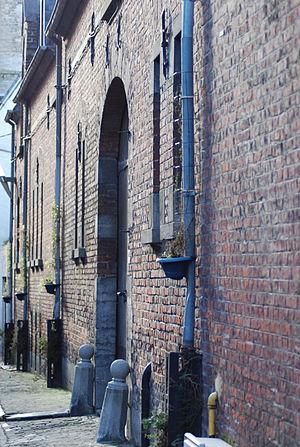
La maison d'Henri Leroy - Rue Henri Leroy à Soignies
Henri Eloy Joseph Leroy, médecin, patriote et bourgmestre de Soignies, en Wallonie, de 1830 à 1836.